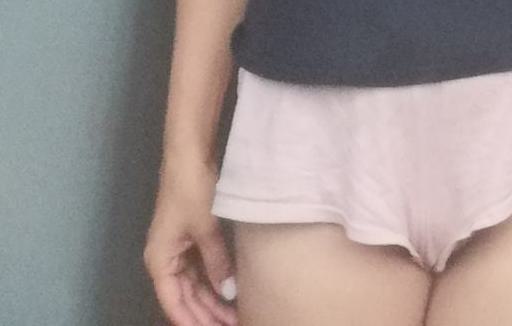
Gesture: no_gesture